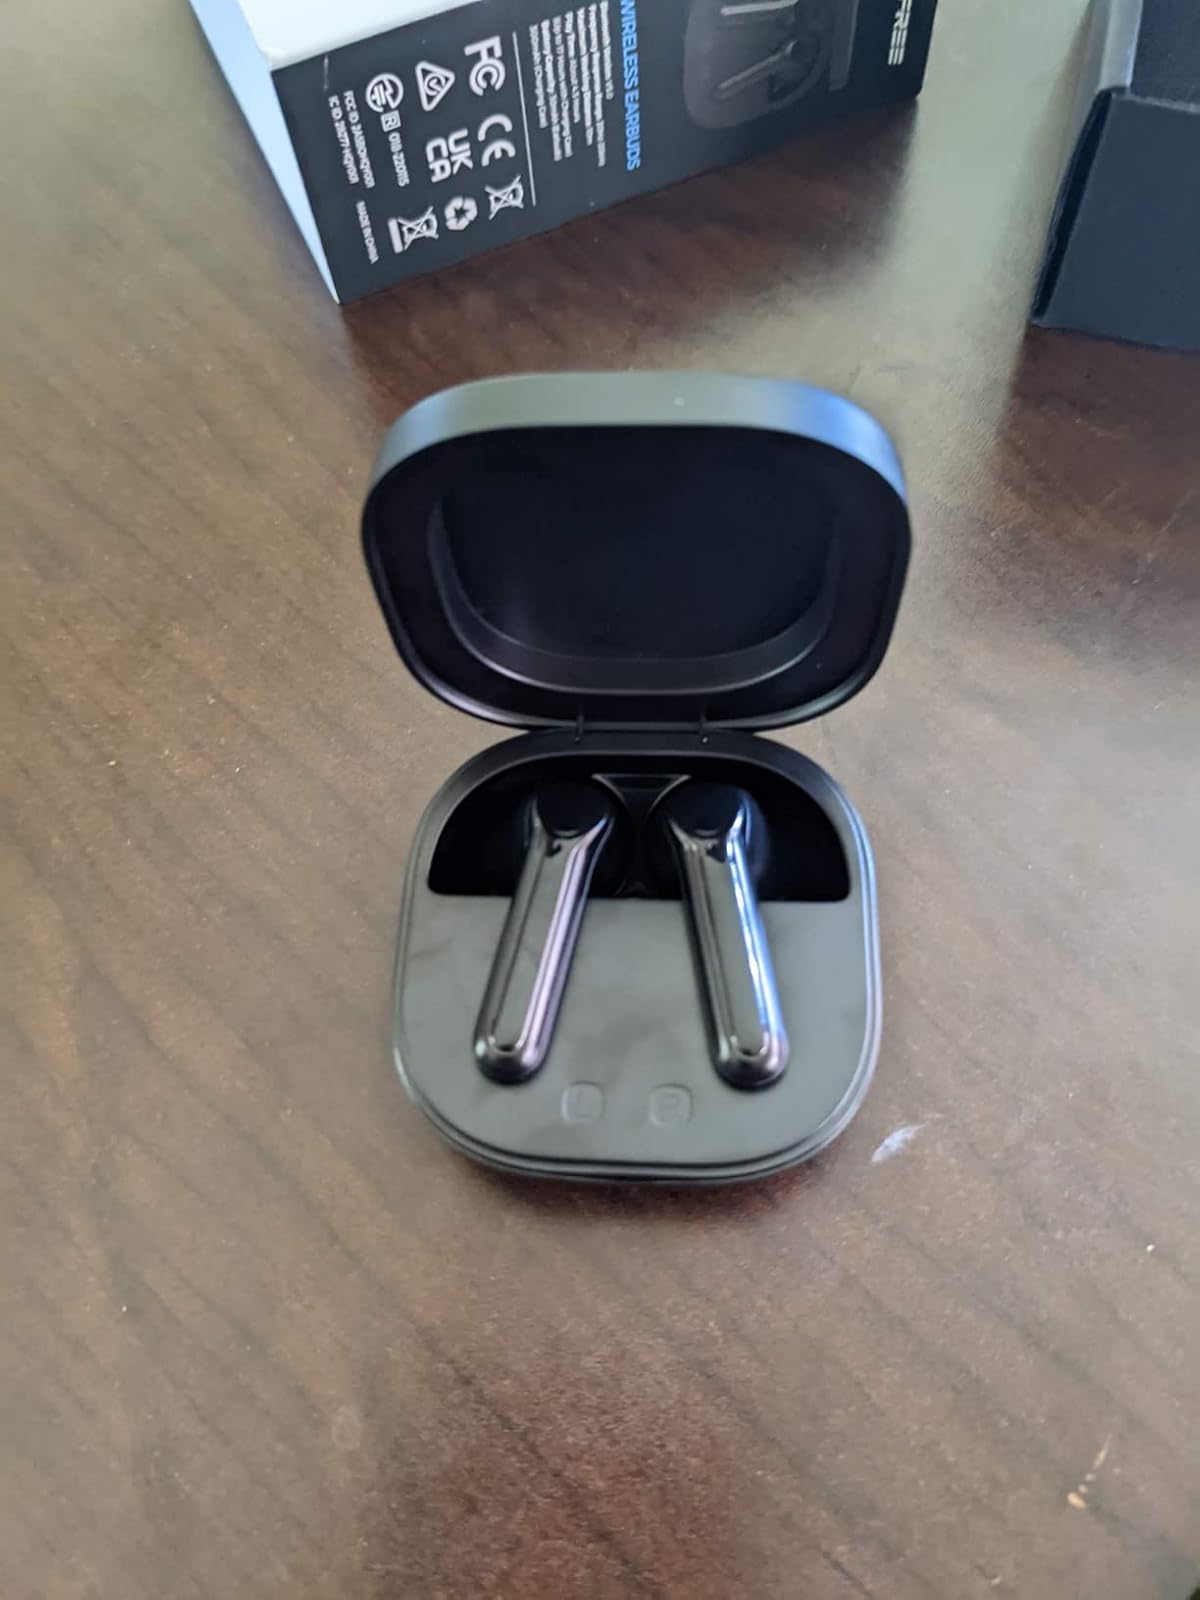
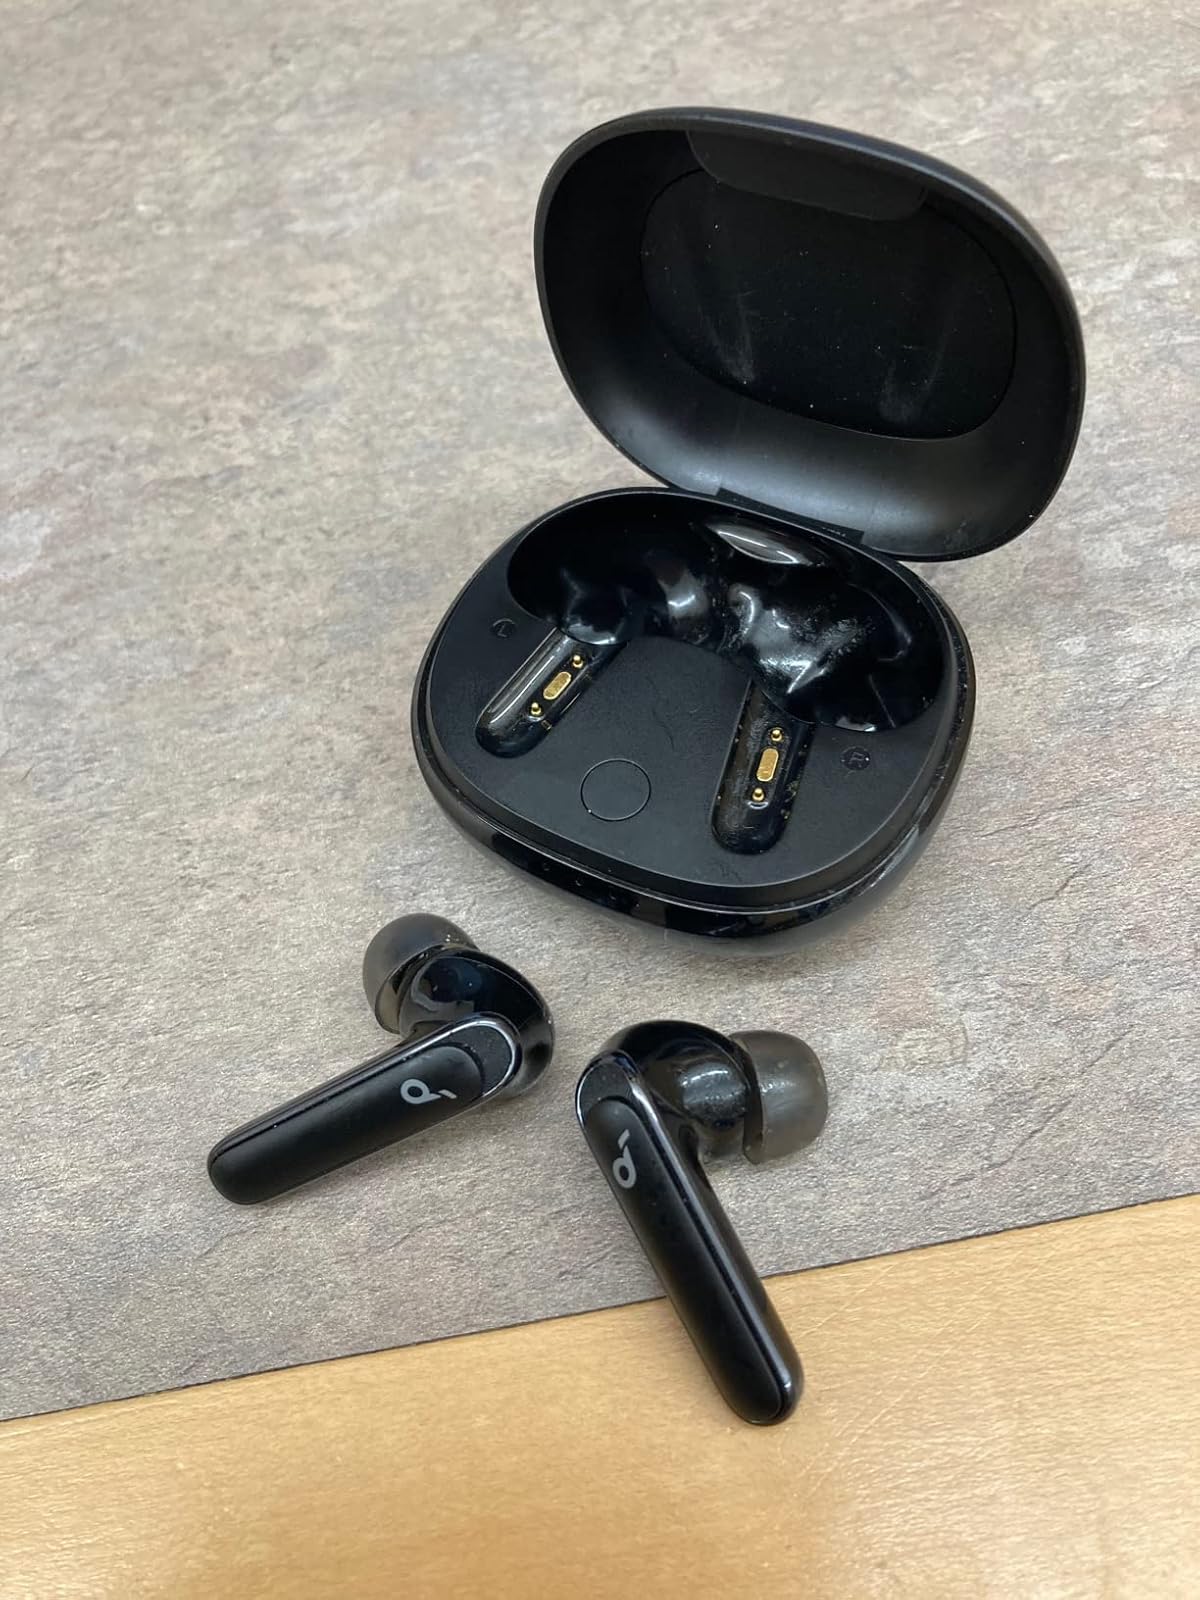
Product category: earbuds
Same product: no